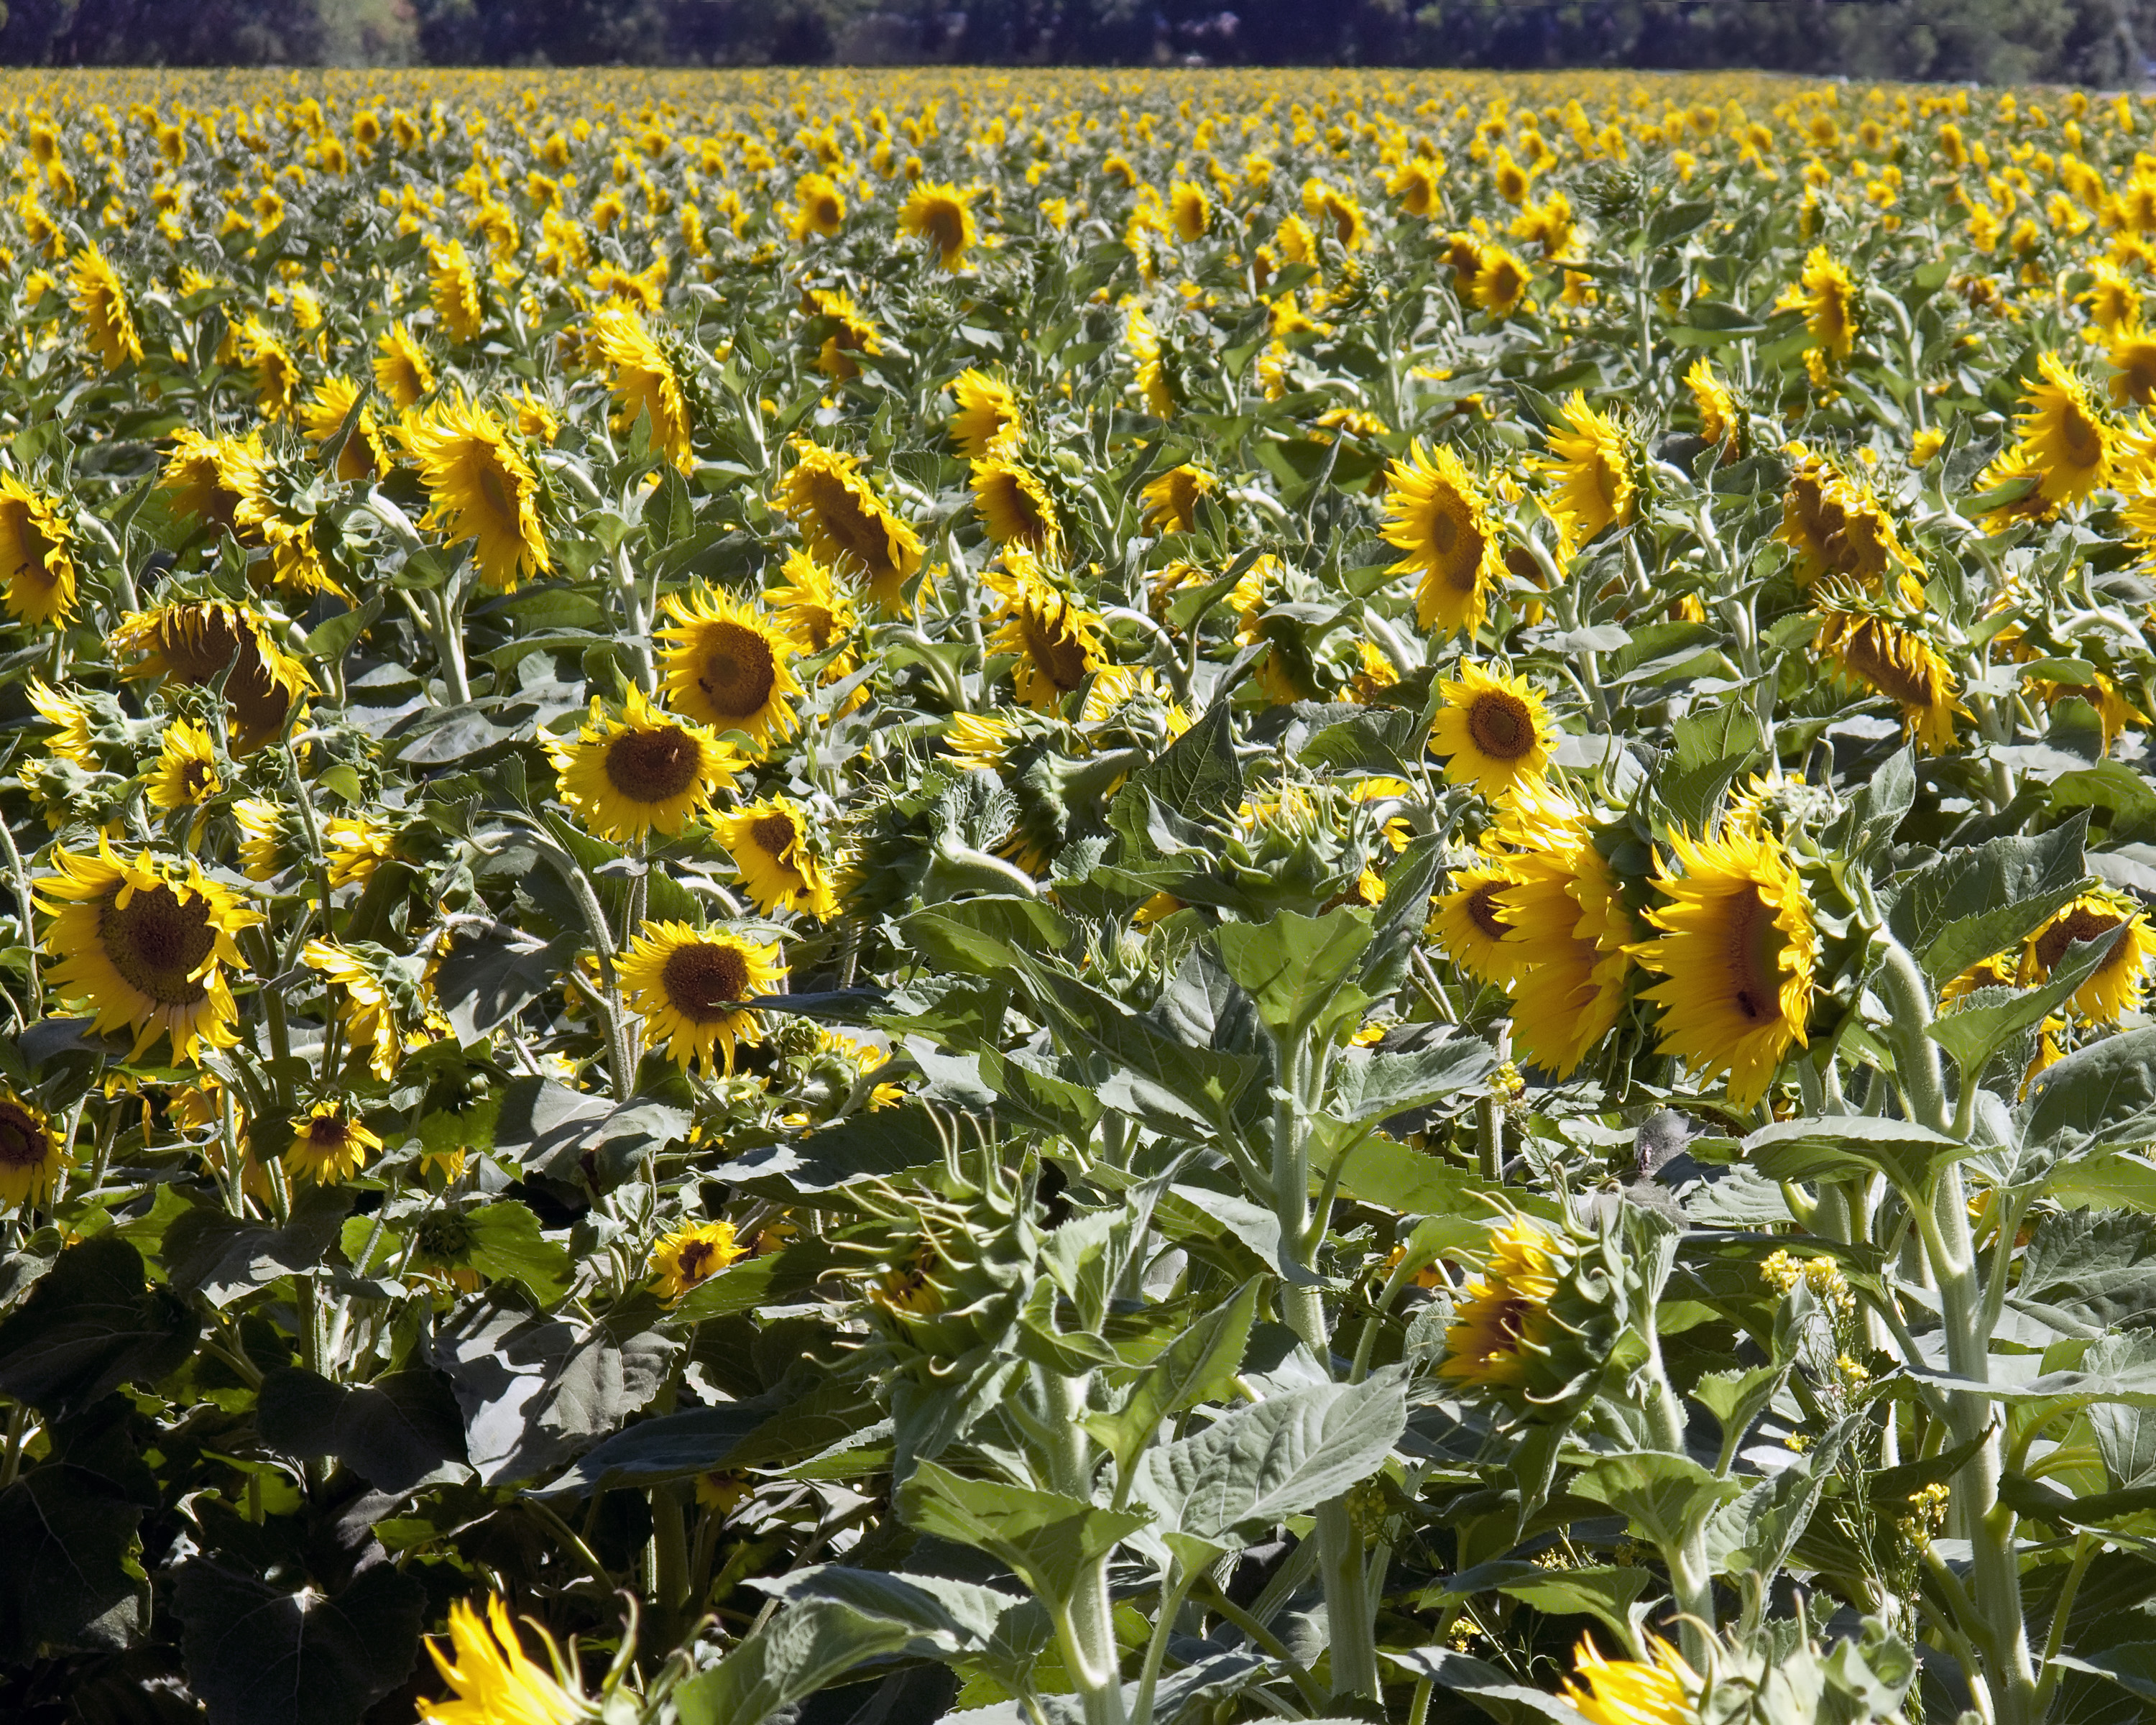
plant, field, meadow, flower, botany, yellow, garden, flora, sunflower, wildflower, flowering plant, daisy family, sunflower seed, land plant